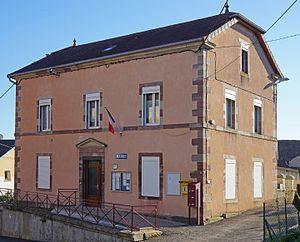
La mairie d'Ailloncourt.
Ailloncourt est une commune française située dans le département de la Haute-Saône, en région Bourgogne-Franche-Comté.